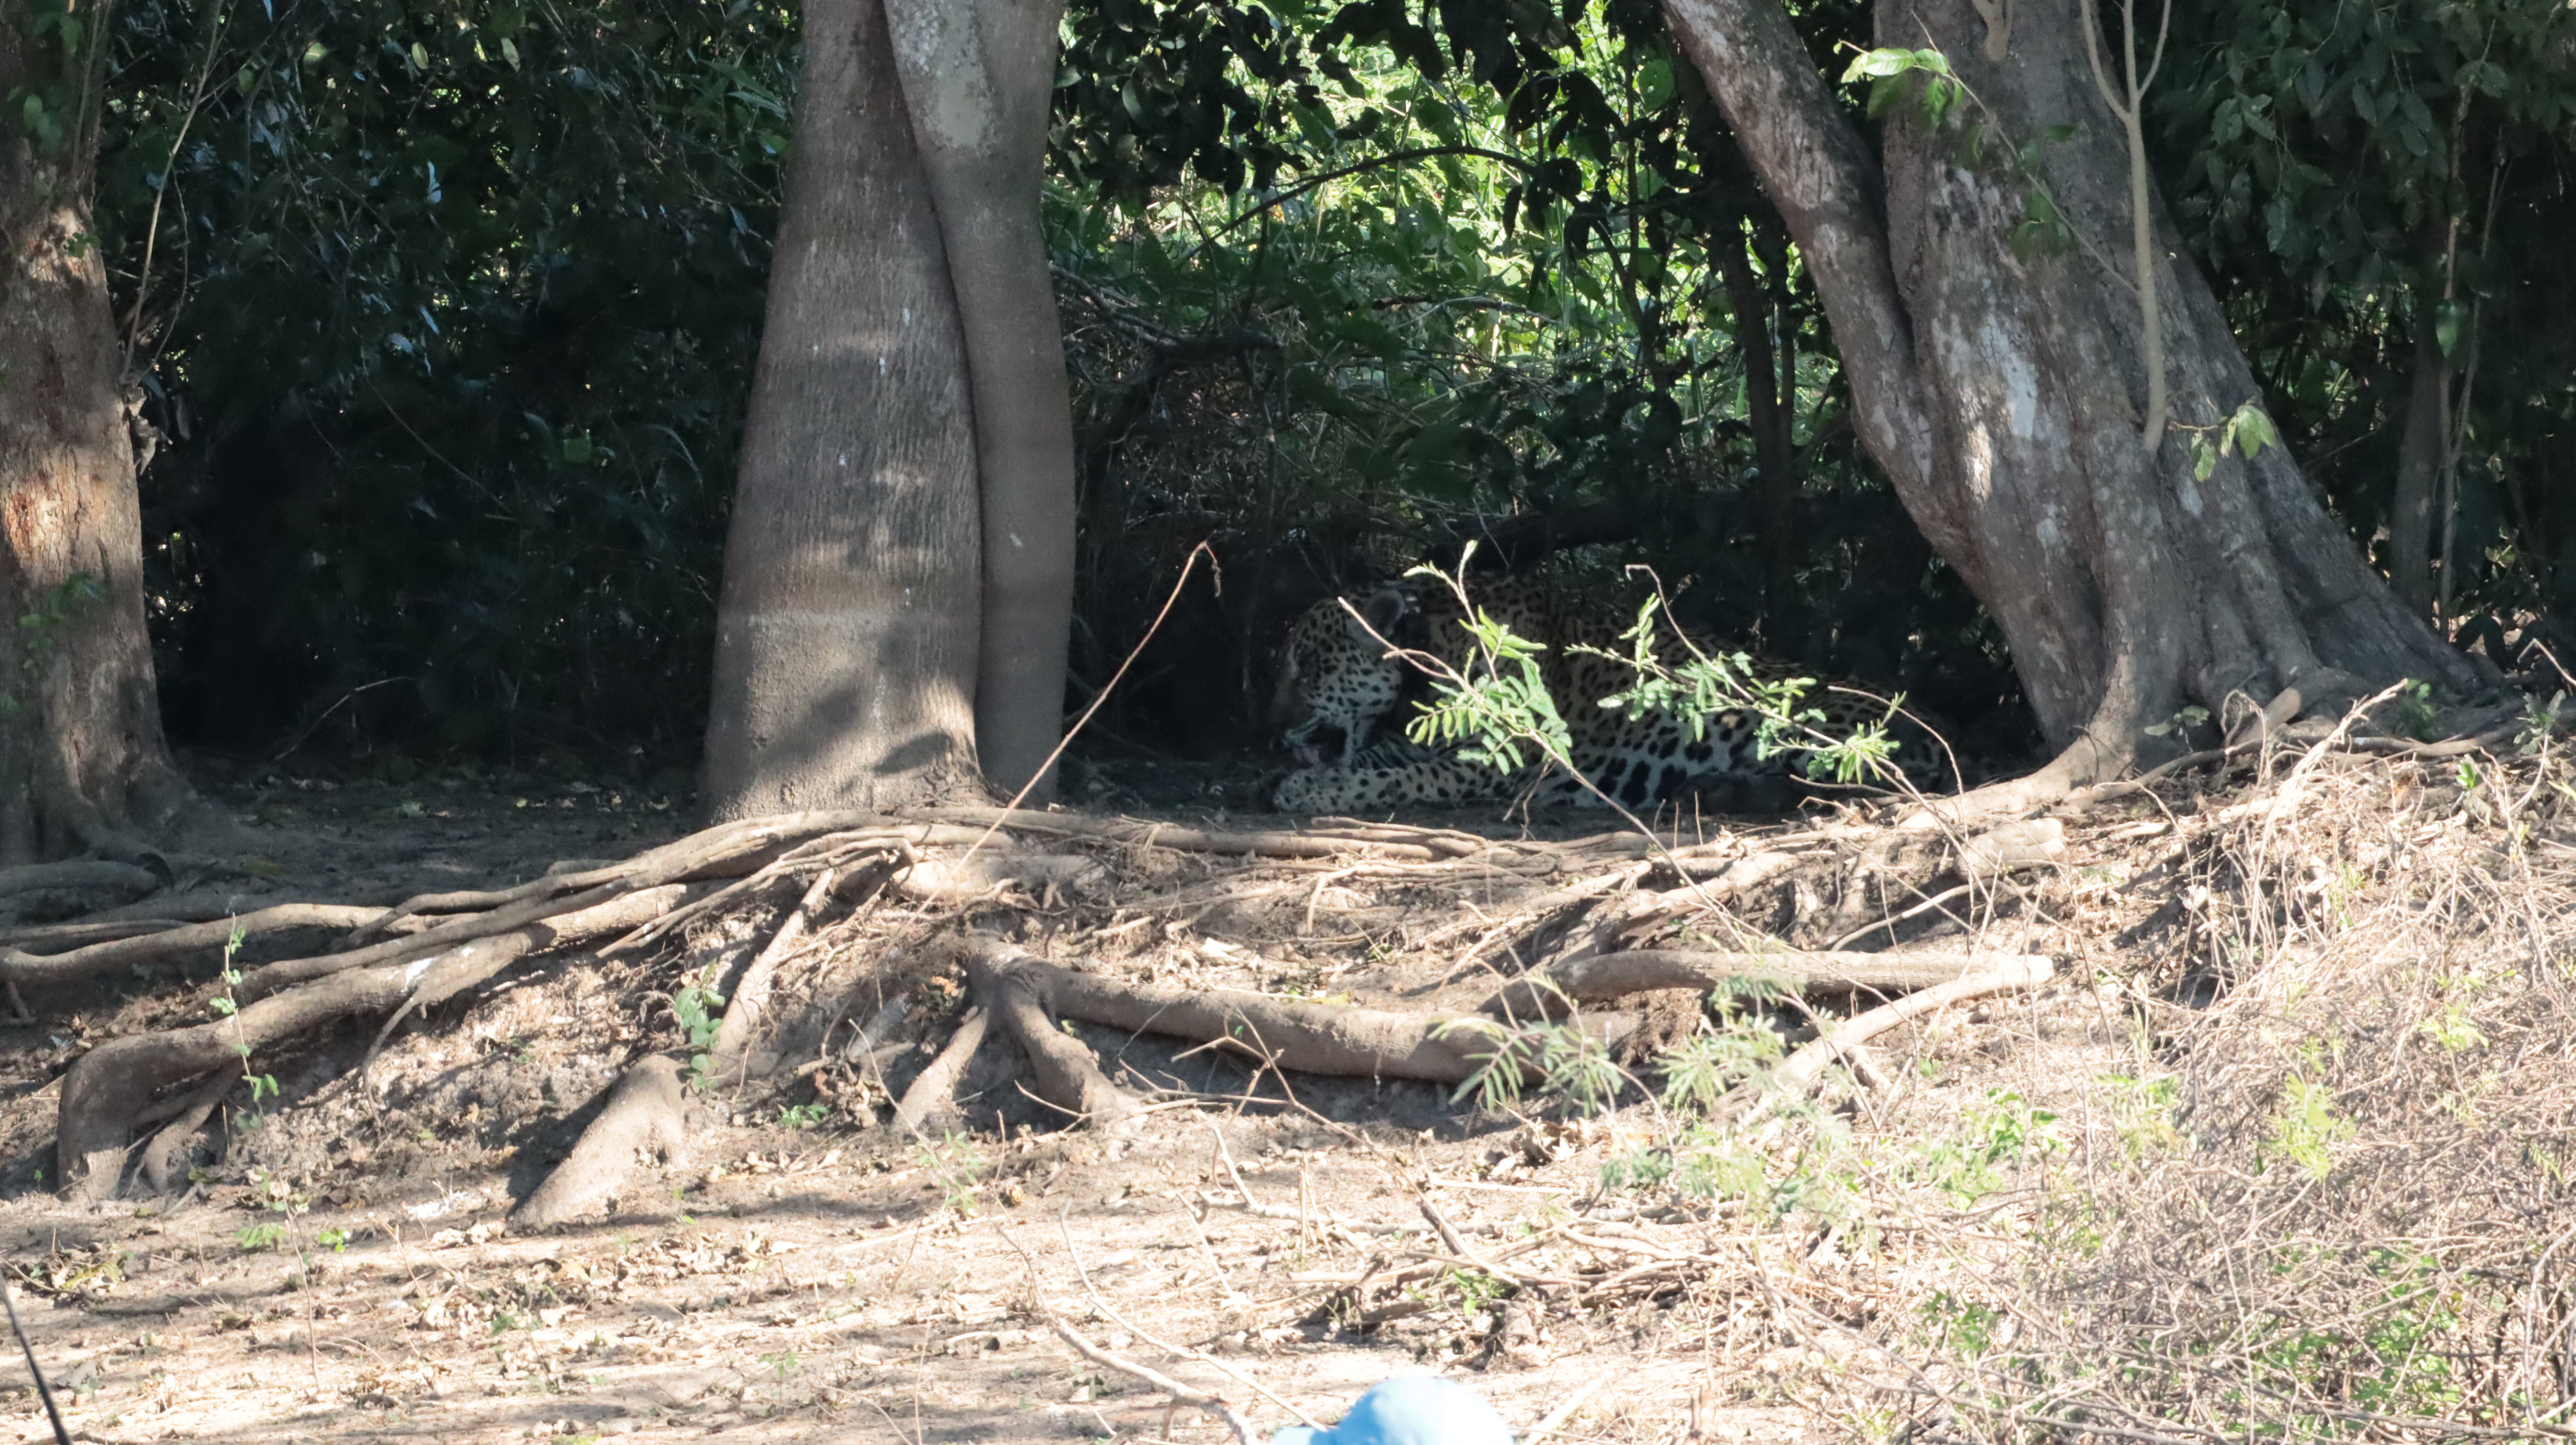
Jaguar: Ousado